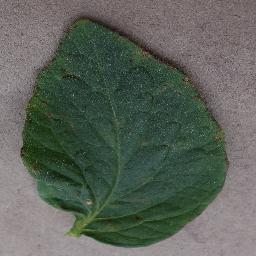
Label: Tomato___Bacterial_spot